Out of Control Tour

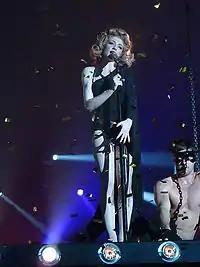
Nicola Roberts performing at the Metro Radio Arena in Newcastle during the final date of the tour

Girls Aloud start the show with their number one Brit Award-winning single "The Promise", "burst[ing] up out of the floor wearing long, spangly dresses which they whipped off to reveal short mini skirts." They rise above the stage on individual hydraulic podiums. Girls Aloud then perform "Out of Control" album track "Love Is the Key", followed by "Biology" and another album track entitled "Miss You Bow Wow." The dancers perform to an extended instrumental of "Miss You Bow Wow" while Girls Aloud change.